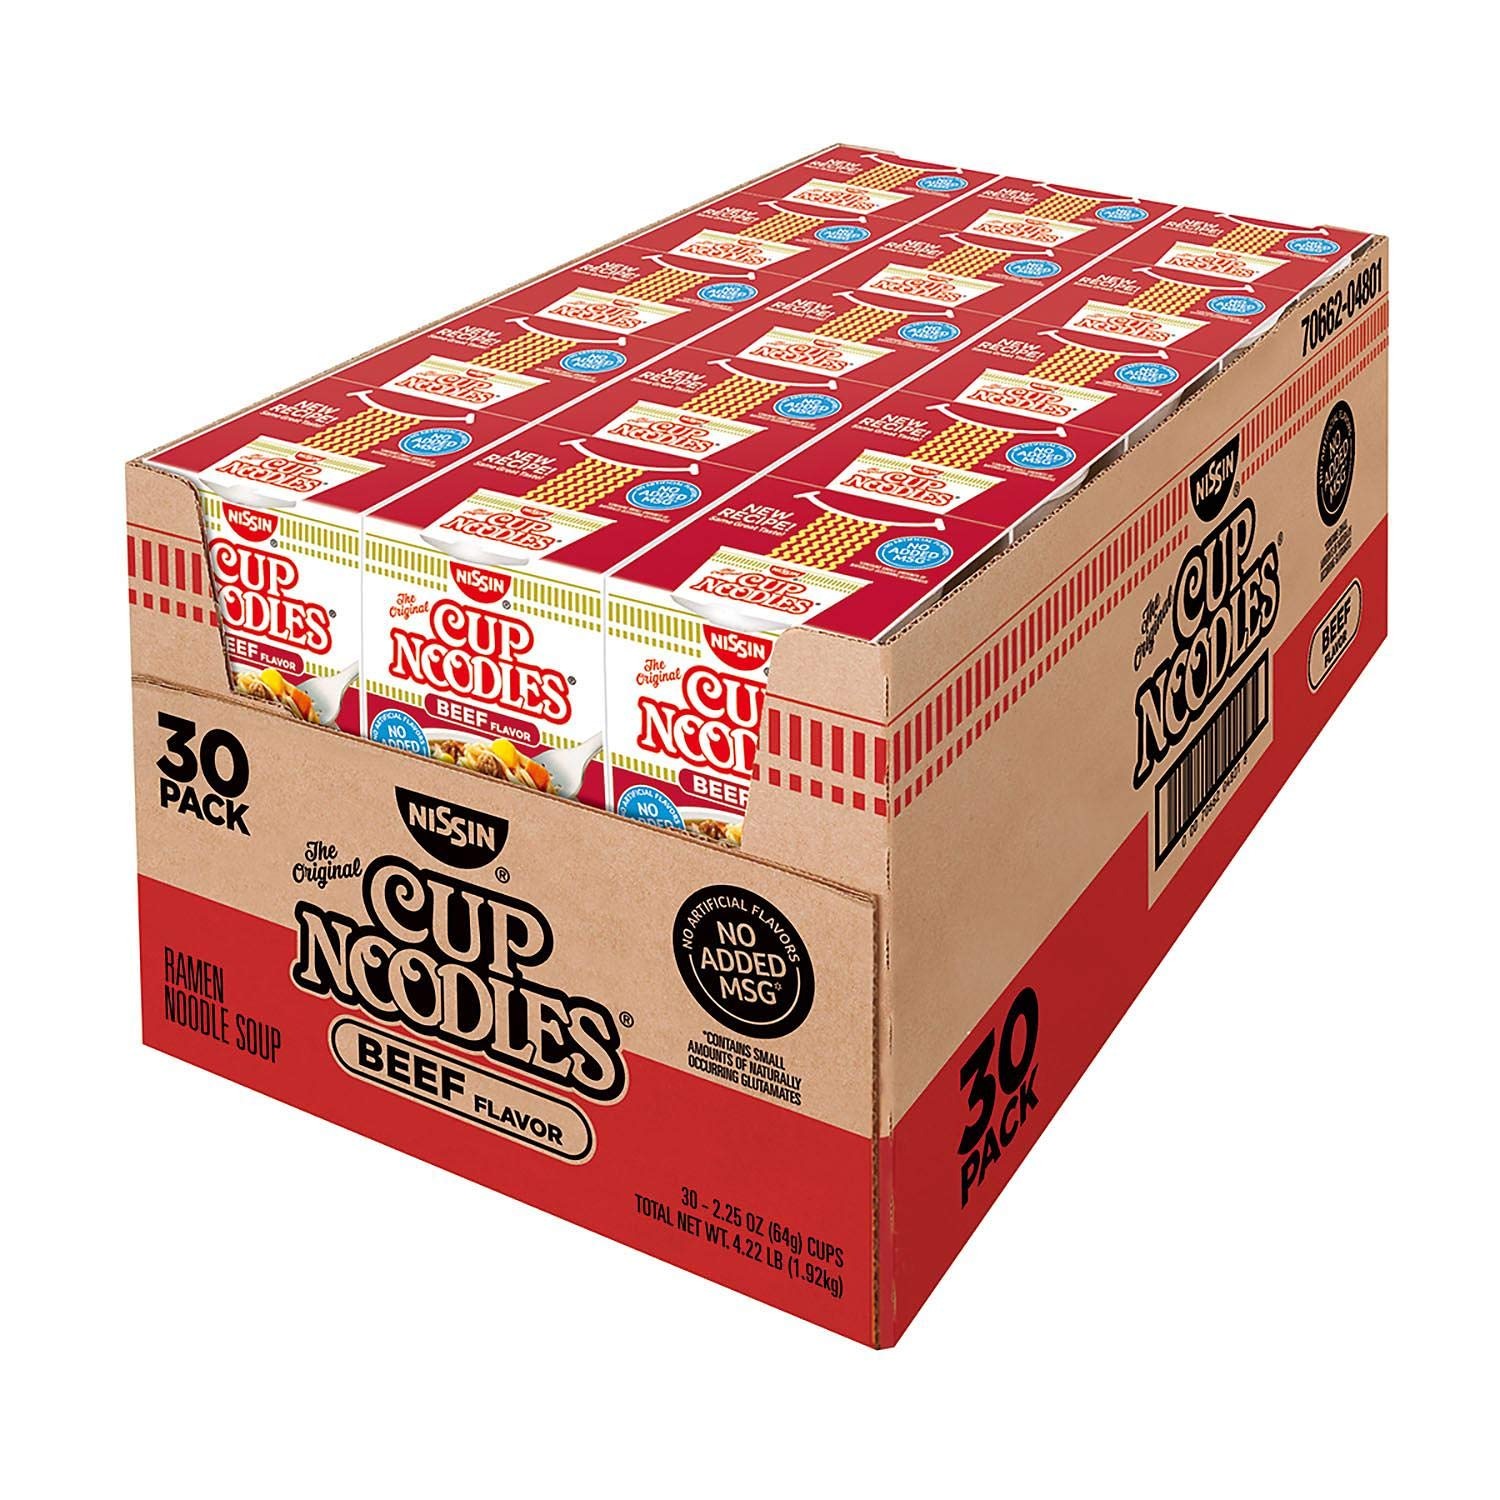
Item Name: Nissin Cup Noodles Beef Flavor Soup, 2.5 Ounce (Pack of 24)
Bullet Point 1: 24-count
Bullet Point 2: 2.5 oz. Cup
Bullet Point 3: Portable meal ideal for light meal or hot snack
Bullet Point 4: Portable meal ideal for light meal or hot snack
Bullet Point 5: Beef flavor
Value: 54.0
Unit: Ounce

Price: 19.145